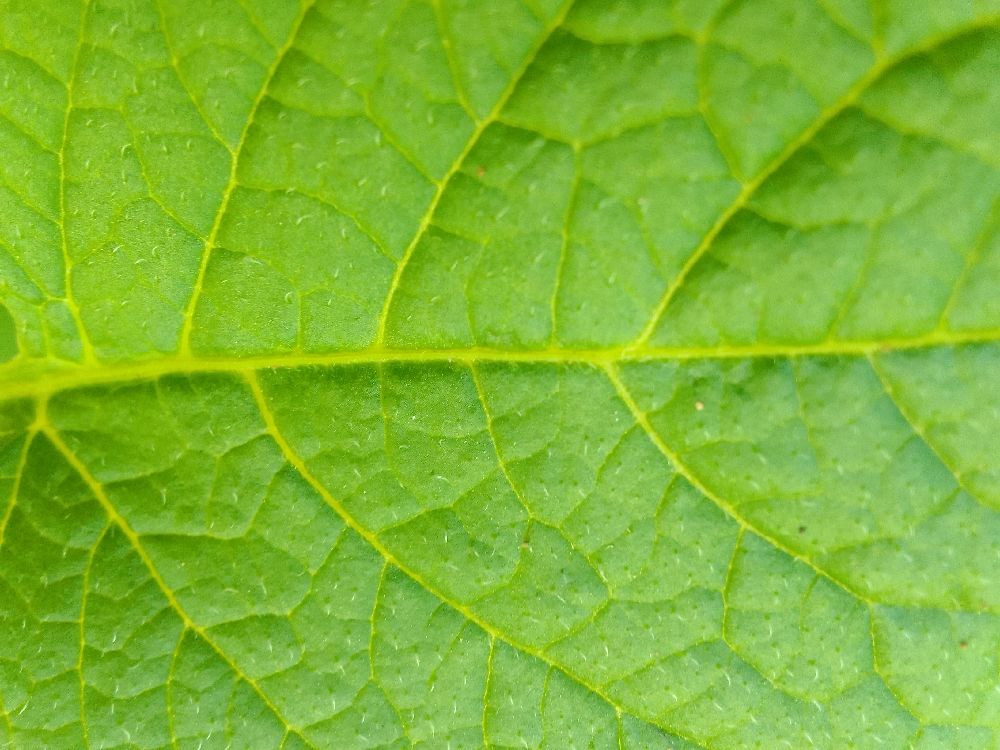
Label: Healthy